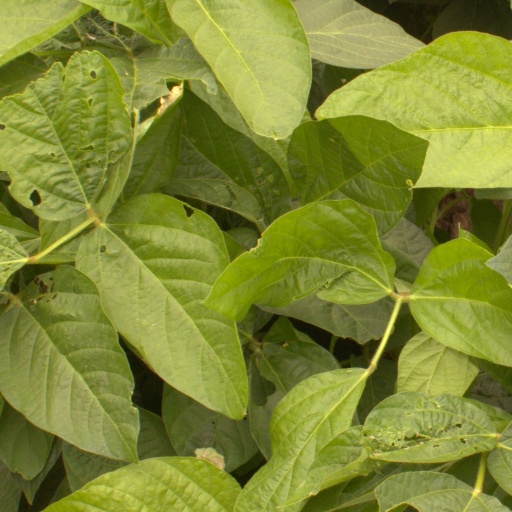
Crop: soybean